Boeing manufacturing and design issues

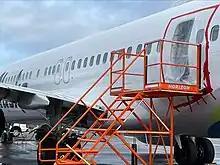
The Boeing 737 MAX 9 involved in Alaska Airlines Flight 1282.

On January 5, 2024, Alaska Airlines Flight 1282 experienced uncontrolled decompression after door plugs securing the emergency exit door panel ejected on the Boeing 737 MAX 9 aircraft used on the flight; the configuration on the 737 MAX 9 included fewer seats than Boeing designs for, necessitating a door plug to obstruct an unneeded exit on row 26 adjacent to two unoccupied seats. The fuselage and door plugs were initially manufactured by Spirit AeroSystems and the 737 MAX 9 involved in the incident was certified in November.